Tyson Meade

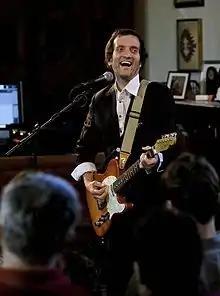
Tyson performing live at CHouse (June 20, 2012)

Meade resided in Shanghai, the People's Republic of China, where he taught English. Although Meade still adores the aura of glam rock and looks back fondly on his days with Defenestration and Chainsaw Kittens, he admitted burning out as a performer. When he put aside his rock persona and shifted into more of a storyteller with a guitar, he said he fell in love with being onstage again. To this end, Meade now returns to America annually and treats his fans to the occasional concert at Chouse in Norman. He now lives back in Norman.